Cornelis Jacobsz Schout

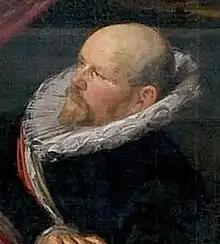
Cornelis Jacobsz Schout, detail of Hals's banquet of 1616

Cornelis Jacobsz Schout (c.1570 – after 1621), was a Dutch Golden Age member of the Haarlem schutterij.